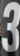
Number: 3